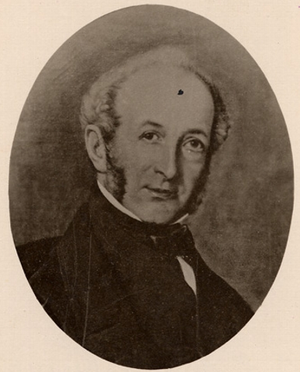
Liste des conseillers spéciaux du Bas-Canada. Les personnes suivantes ont été nommées du Conseil spécial de la Province du Bas-Canada.
Liste des conseillers législatifs de la Province du Canada. Les personnes suivantes ont été membres du Conseil législatif de la Province du Canada.